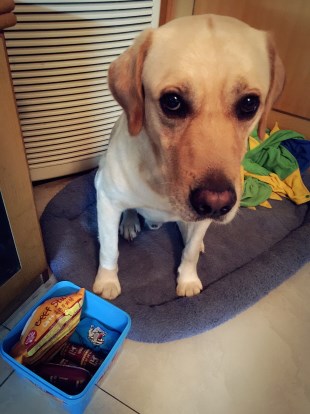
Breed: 3580-n000122-Labrador_retriever